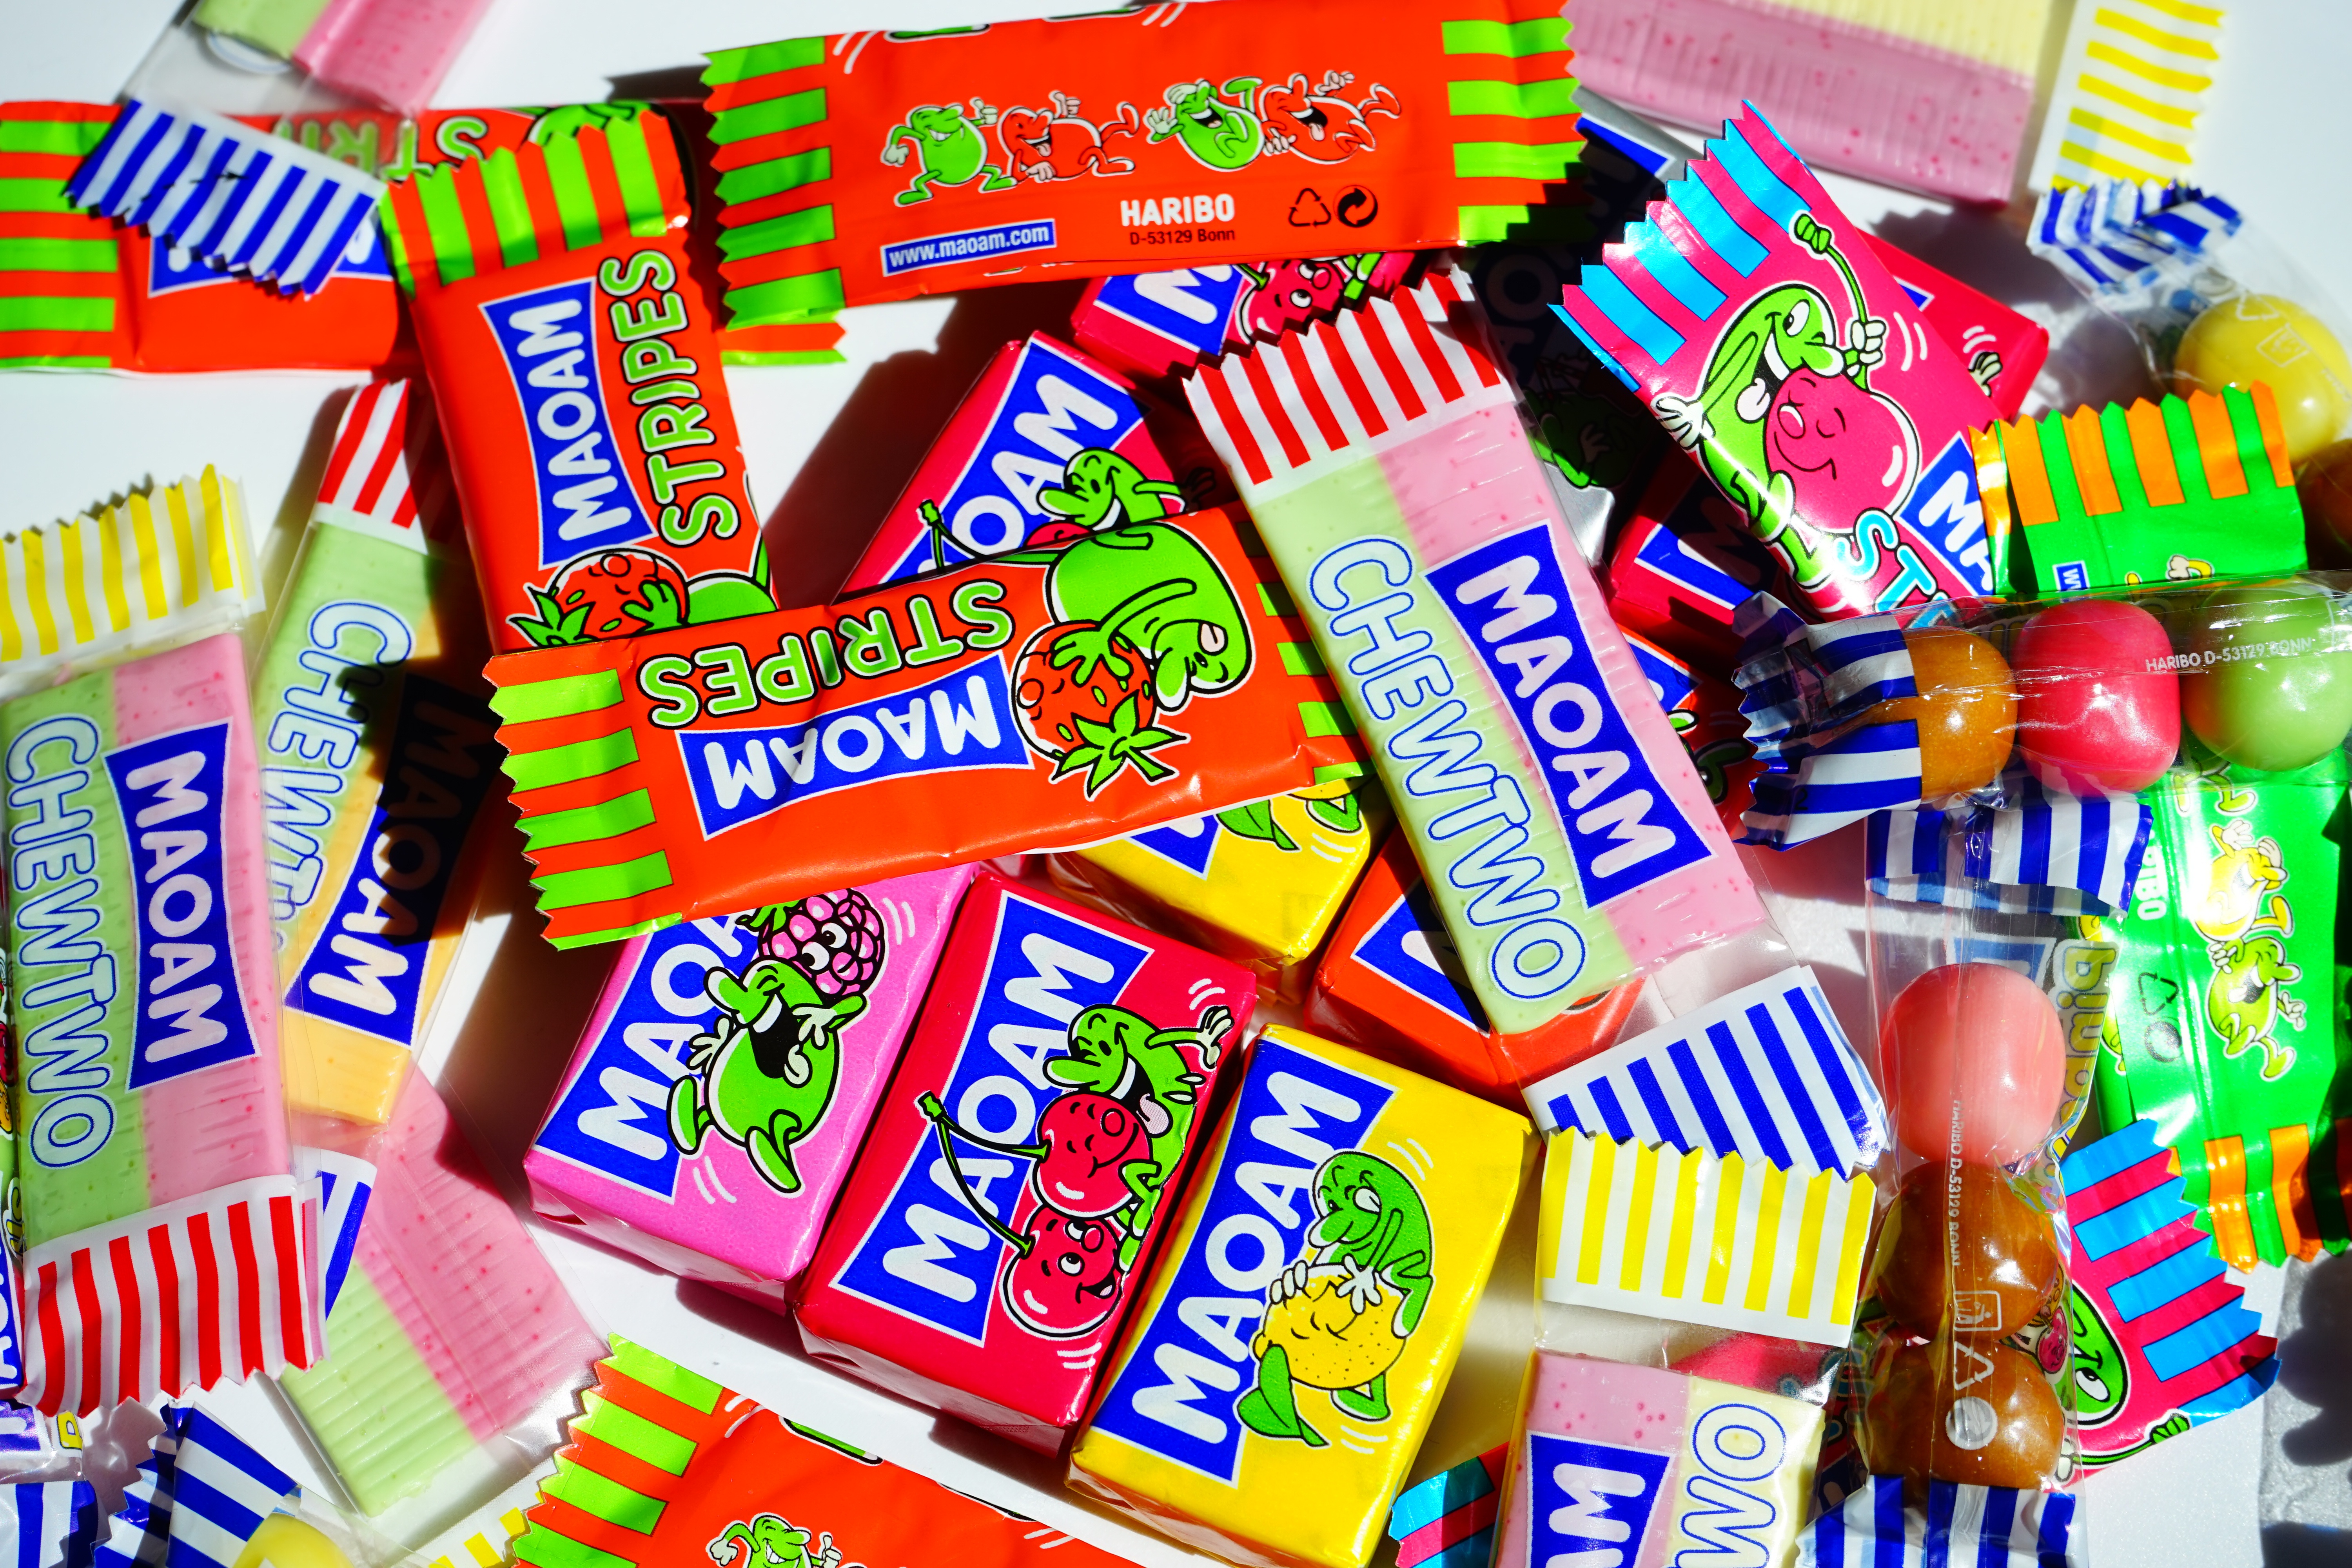
raspberry, sweet, male, female, love, orange, food, color, colorful, dessert, lemon, strawberry, uninhibited, calories, fun, sugar, cool, ambiguous, fruits, cola, candy, pair, figures, sweetness, pleasure, cherry, feeling, treat, devotion, sex, cherries, confectionery, erotic, cheeky rascal, nibble, hand made sweets, unhealthy, haribo, dental caries, suck, frivolous, sweating, shameless, maoam, various fruits, sucking candies, chewy candy, hardly leaving, fellatio, maomix, maoam maomix, suggestive, threesome threesome, sexual intercourse, horny boy, pairing willing, sexual practices, coitus, cunnilingus, polyamoroes, amoroes, libido